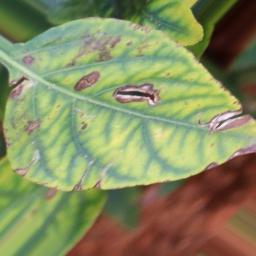
Label: nutritional